1942 NCAA wrestling championships

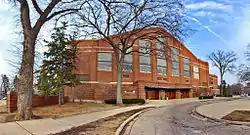
Jenison Fieldhouse, Michigan State University

The 1942 NCAA Wrestling Championships were the 15th NCAA Wrestling Championships to be held. Michigan State University in East Lansing, Michigan hosted the tournament at Jenison Fieldhouse.